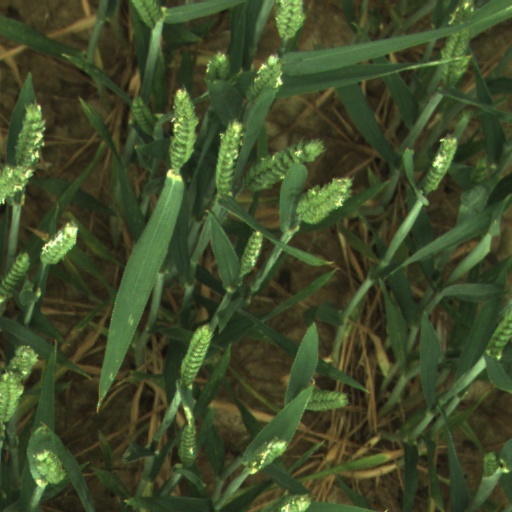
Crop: wheat